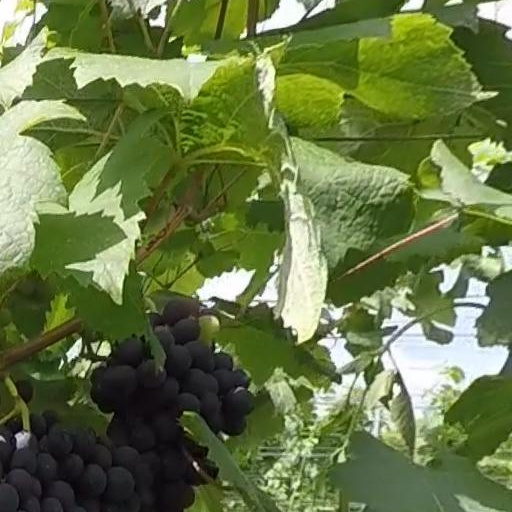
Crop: grape